Mühldorf concentration camp complex

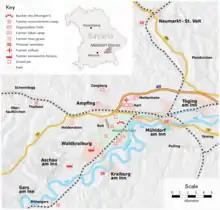
Map showing the former concentration camp complex, the planned underground factory Weingut I, forced labor camps, and armaments factories in the Mühldorf district near the end of World War II

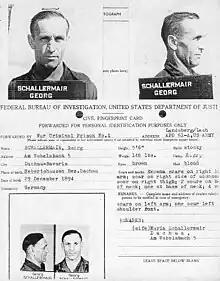
The arrest card of Georg Schallermair, (SS-Master-Sergeant) at Mühldorf subcamp from August 1944 until 1945. He was tried for war crimes committed at Mühldorf, was found guilty and executed on the gallows at Landsberg Prison in 1951

Mühldorf was a satellite system of the Dachau concentration camp located near Mühldorf in Bavaria, established in mid-1944 and run by the "Schutzstaffel" (SS). The camps were established to provide labor for an underground installation for the production of the Messerschmitt Me 262, a jet fighter designed to challenge Allied air superiority over Germany.